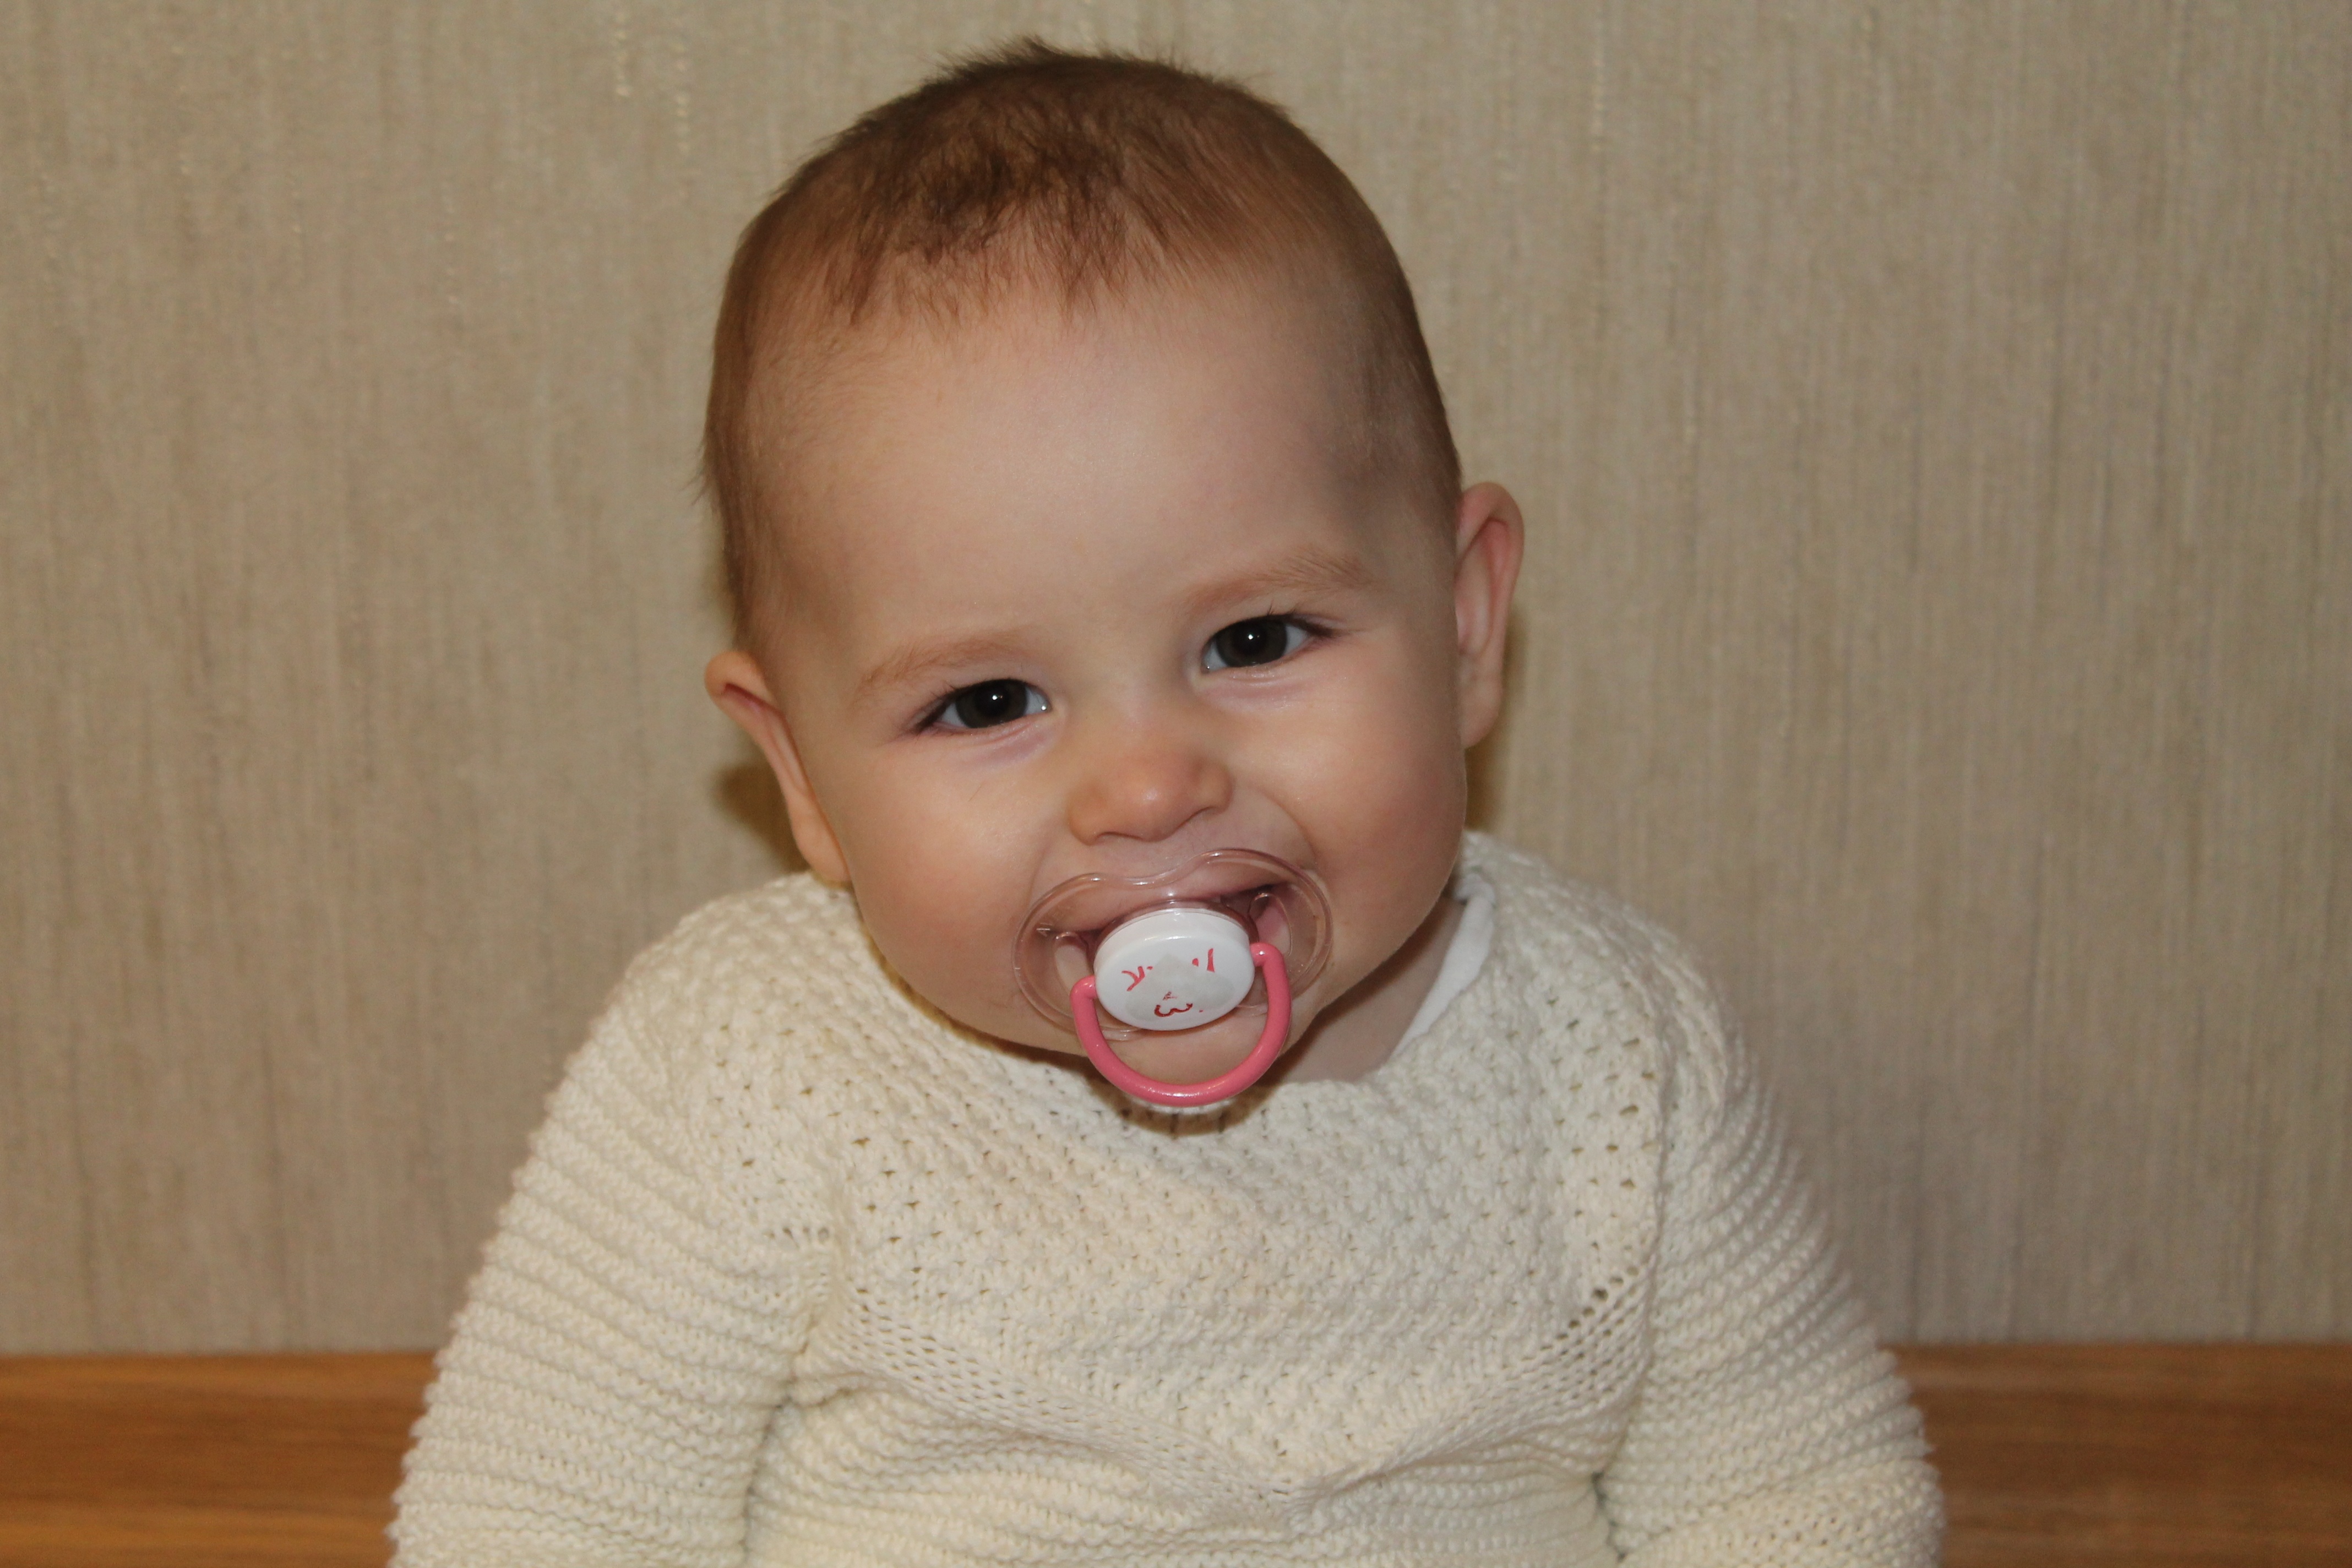
person, girl, portrait, child, baby, facial expression, smile, human body, face, nose, infant, toddler, eye, skin, organ, emotion, babe, nipple